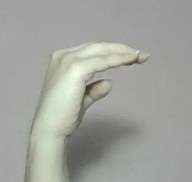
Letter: jeem